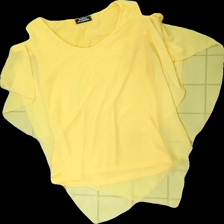
View: front
Type: Top
Category: Ladies
Brand: Not in the list
Brand text on label: White Diamond
Colors: Yellow
Material: 100% Polyester
Cut: Regular, C-collar
Season: All
Smell: Minor
Price range: <50
Recommended usage: Export
Comment: Detergent smell